Danish folklore

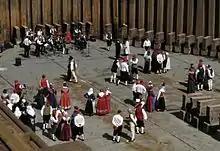
Folk dancing in Frederikshavn, June 2009

Over the centuries, dancing has formed a key part of celebrations in Denmark. Festive gatherings often took place in farmhouses where chain dances or rotational sequences provided opportunities for everyone to join in even if the room was packed. In the 17th and 18th centuries, music in Denmark could only be performed in most areas by officially appointed town musicians ("stadsmusikanter") who played together with their apprentices at family gatherings, local festivities and even in churches. There were however a few exceptions including Bornholm, Amager and Fanø which maintained their own traditions. As the town musicians disliked traditional instruments such as drums, bagpipes and hurdy-gurdies, the fiddle was increasingly used for dance music.